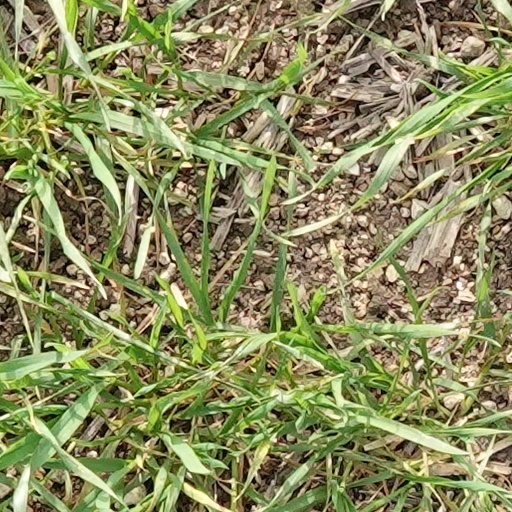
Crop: wheat